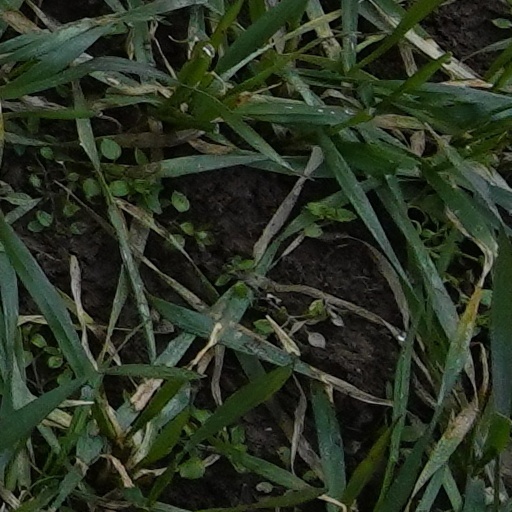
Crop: wheat